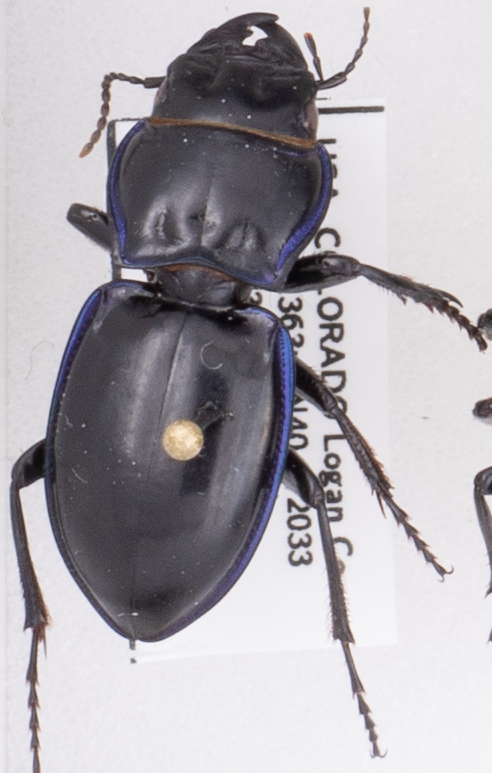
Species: Anisodactylus rusticus
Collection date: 2021-07-14 04:00:00
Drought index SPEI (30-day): -0.24
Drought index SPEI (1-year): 0.1
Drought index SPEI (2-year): -0.62